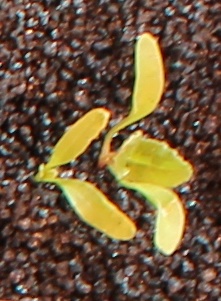
Label: Sugar beet